Question: Who is this?
Tambaya: Waya wannan?
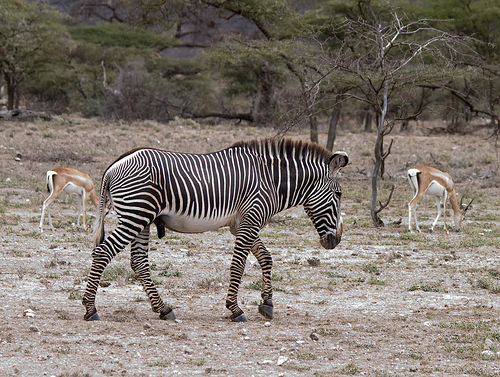
Answer: No one.
Amsa: Bakowa.